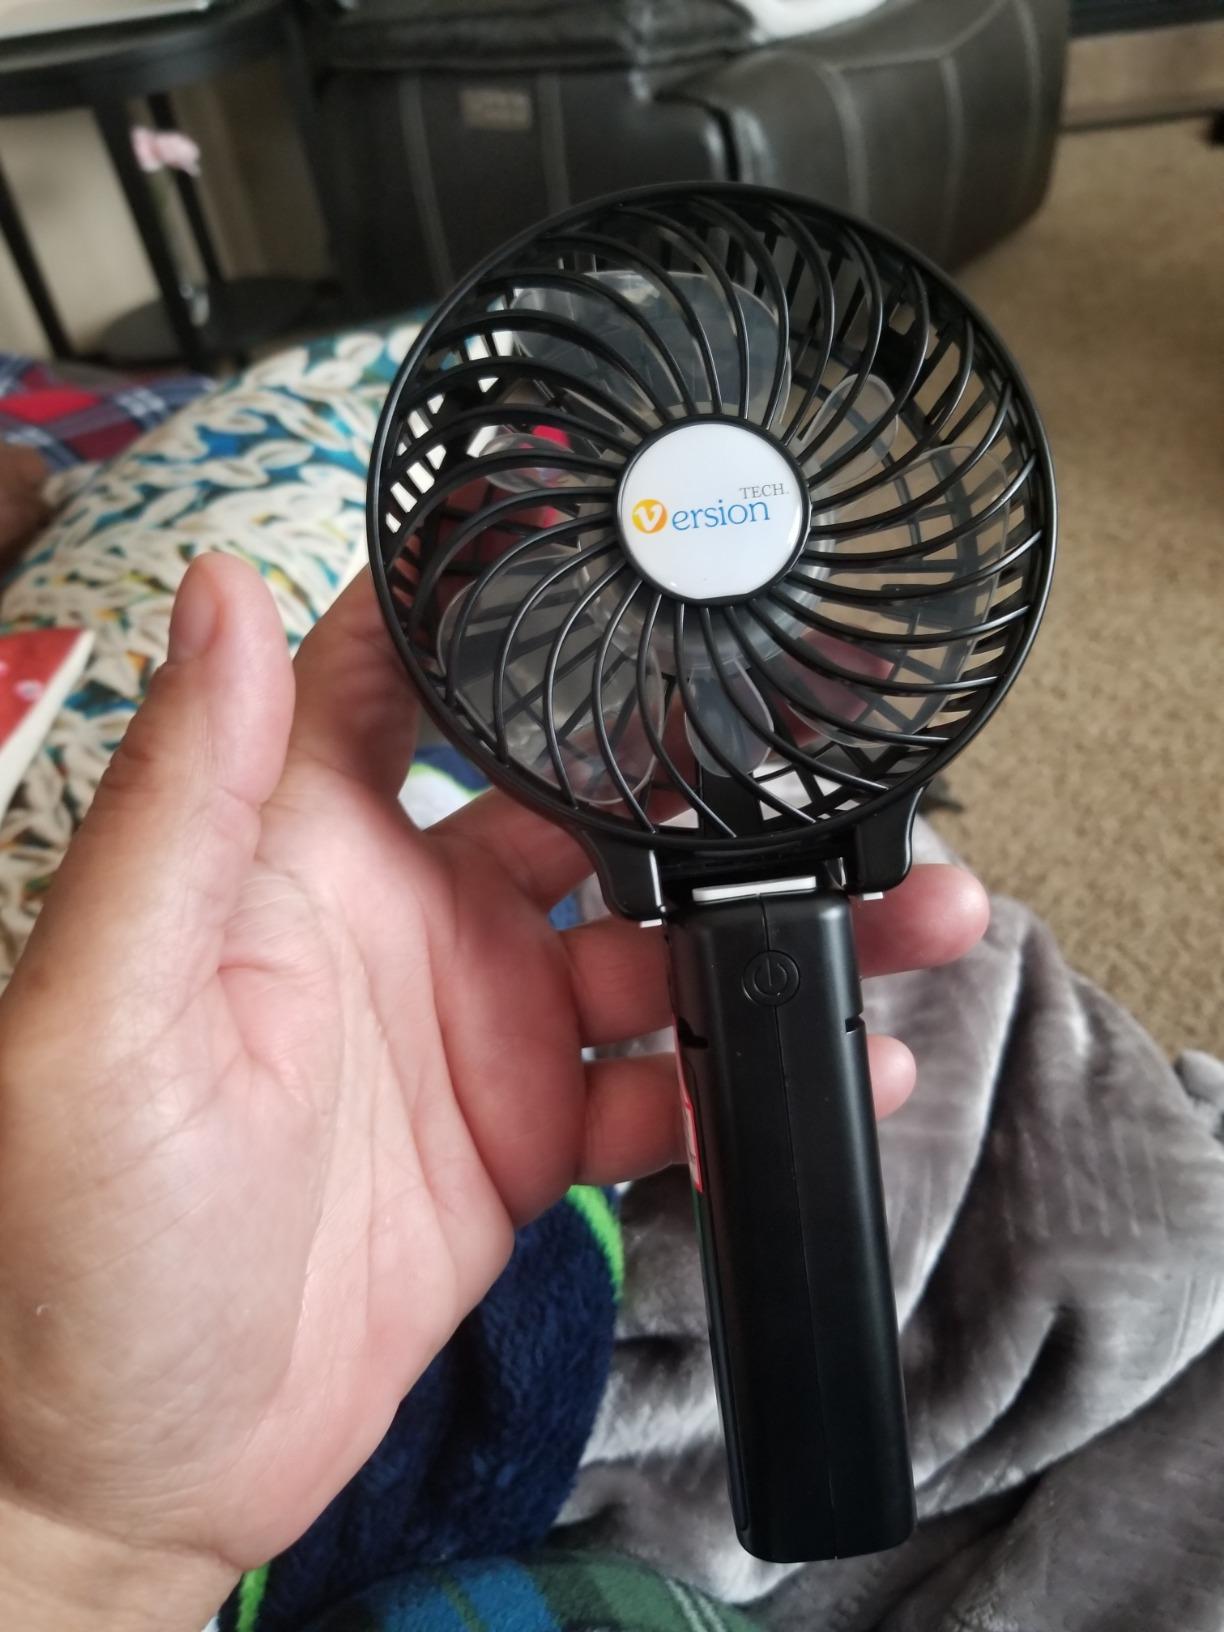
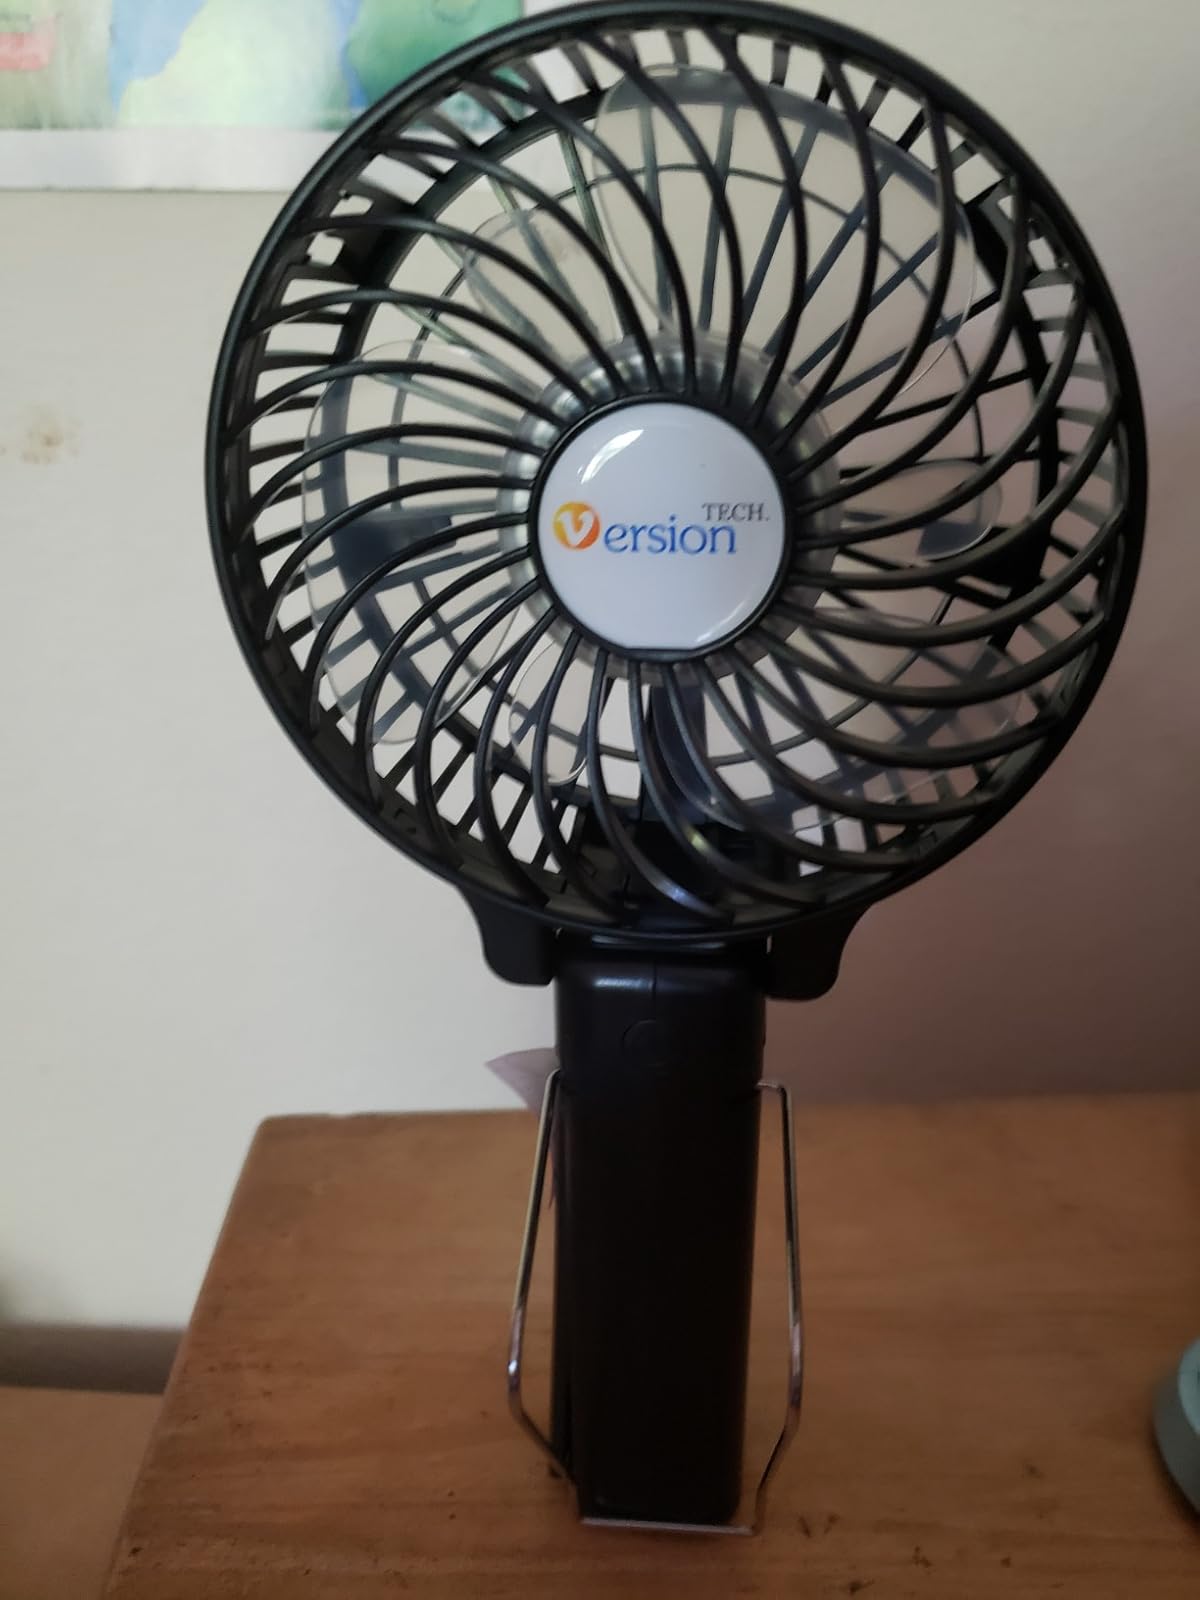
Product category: fan
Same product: yes